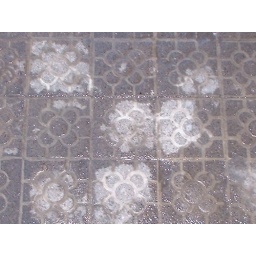
ground sidewalk tile in the entire area.JPG